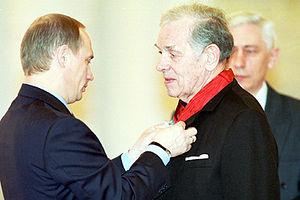
Gueorgui Stepanovitch Jjionov, né le 22 mars 1915 à Petrograd et mort le 8 décembre 2005 à Moscou, est un acteur soviétique et russe. Artiste du peuple de l'URSS en 1980.